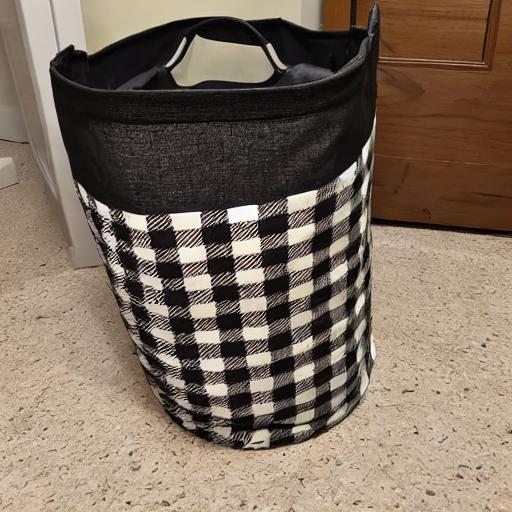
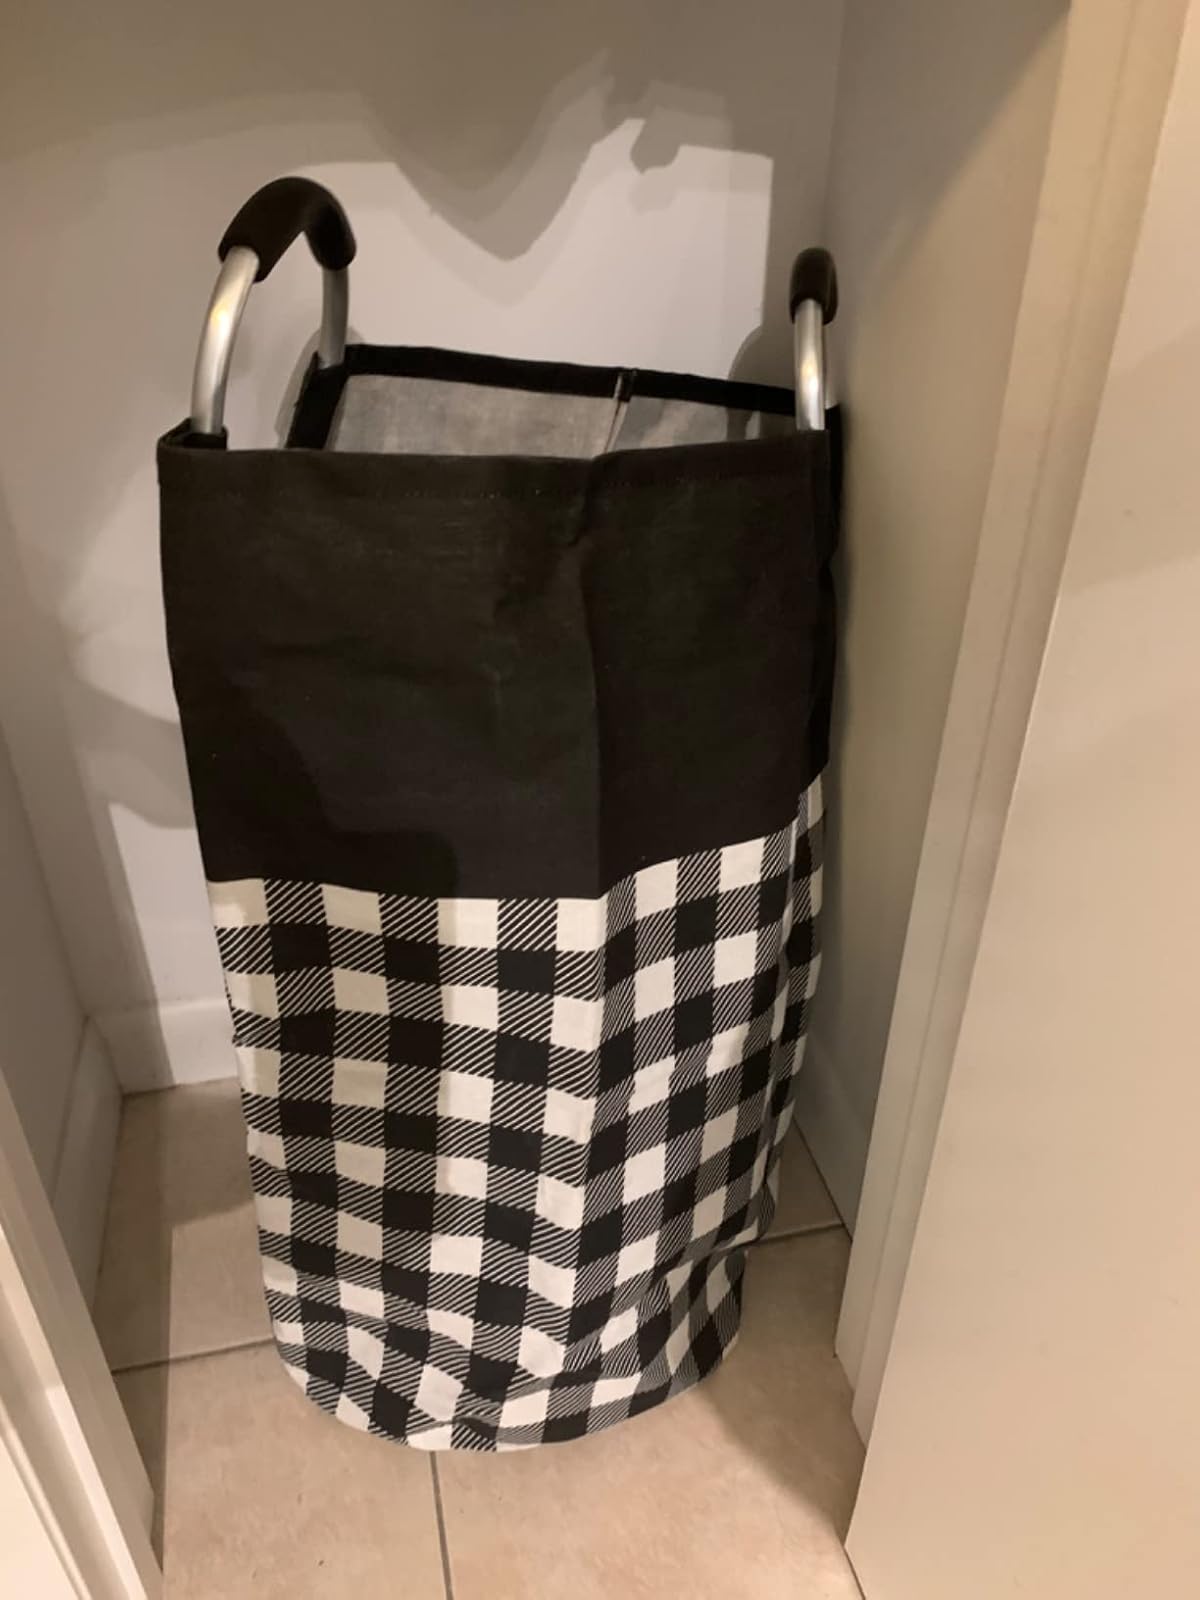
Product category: items_hamper
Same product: no